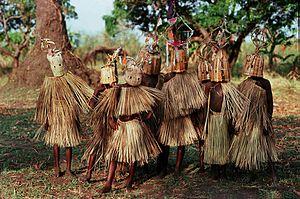
Jeunes garçons âgés de 9 à 10 ans, de la tribu Yao, au Malawi, participant à des rites d'initiation et de circoncision.
L'ethnologie est l'une des sciences humaines et sociales : elle relève de l'anthropologie et est connexe à la sociologie. Son objet est l'étude comparative et explicative de l'ensemble des caractères sociaux et culturels « les plus manifestes comme les moins avou[é]s » des groupes humains, caractères évolutifs qui sont plus ou moins propres à tel ou tel groupe, et qui en font une « ethnie ». À l'aide de théories et concepts qui lui sont propres, elle tente de parvenir à la formulation de la structure, du fonctionnement et de l'évolution des sociétés. Elle comporte notamment deux théories opposées, le fonctionnalisme de Bronislaw Malinowski et le structuralisme de Claude Lévi-Strauss.
La notion de religions traditionnelles africaines concerne l'ensemble des religions autochtones historiquement pratiquées en Afrique subsaharienne autres que les religions abrahamiques importées, christianisme et islam.
Le Malawi, en forme longue la république du Malawi, est un État situé en Afrique australe, entre le Mozambique, la Zambie et la Tanzanie. Sans débouché sur la mer, il est baigné par le lac Malawi, ou Nyassa, troisième lac d’Afrique par sa superficie, qui couvre environ le cinquième de la superficie du pays et dans lequel affluent huit rivières principales et des centaines de petits cours d’eau.
Un rite de passage est un rite marquant le changement de statut social ou sexuel d'un individu, le plus généralement la puberté sociale mais aussi pour d'autres événements comme la naissance ou la ménopause. Le rituel se matérialise le plus souvent par une cérémonie ou des épreuves diverses. Tout espace peut devenir lieu de manifestation et d'organisation d'un rituel. Le rite est aussi la définition d’un temps différent qu’un temps ordinaire, un temps suspendu, où l’ordinaire se réorganise et se remet en place.
La culture du Malawi, pays enclavé d'Afrique australe, désigne d'abord les pratiques culturelles observables de ses 16 500 000 habitants.